Calotte (Belgium)

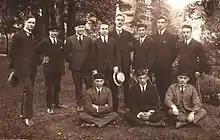
Belgian law students at Catholic University of Leuven (around 1921-1922) five of them wearing the "calotte" skull-cap.

The meaning of the calotte has evolved, but whatever the theories may be on its origins, the calotte is mainly a sign that indicates the student's belonging to a group. The student is also able to express his individuality by wearing several insignia on the calotte that will reflect their academic curriculum, their personal interests and even their character.